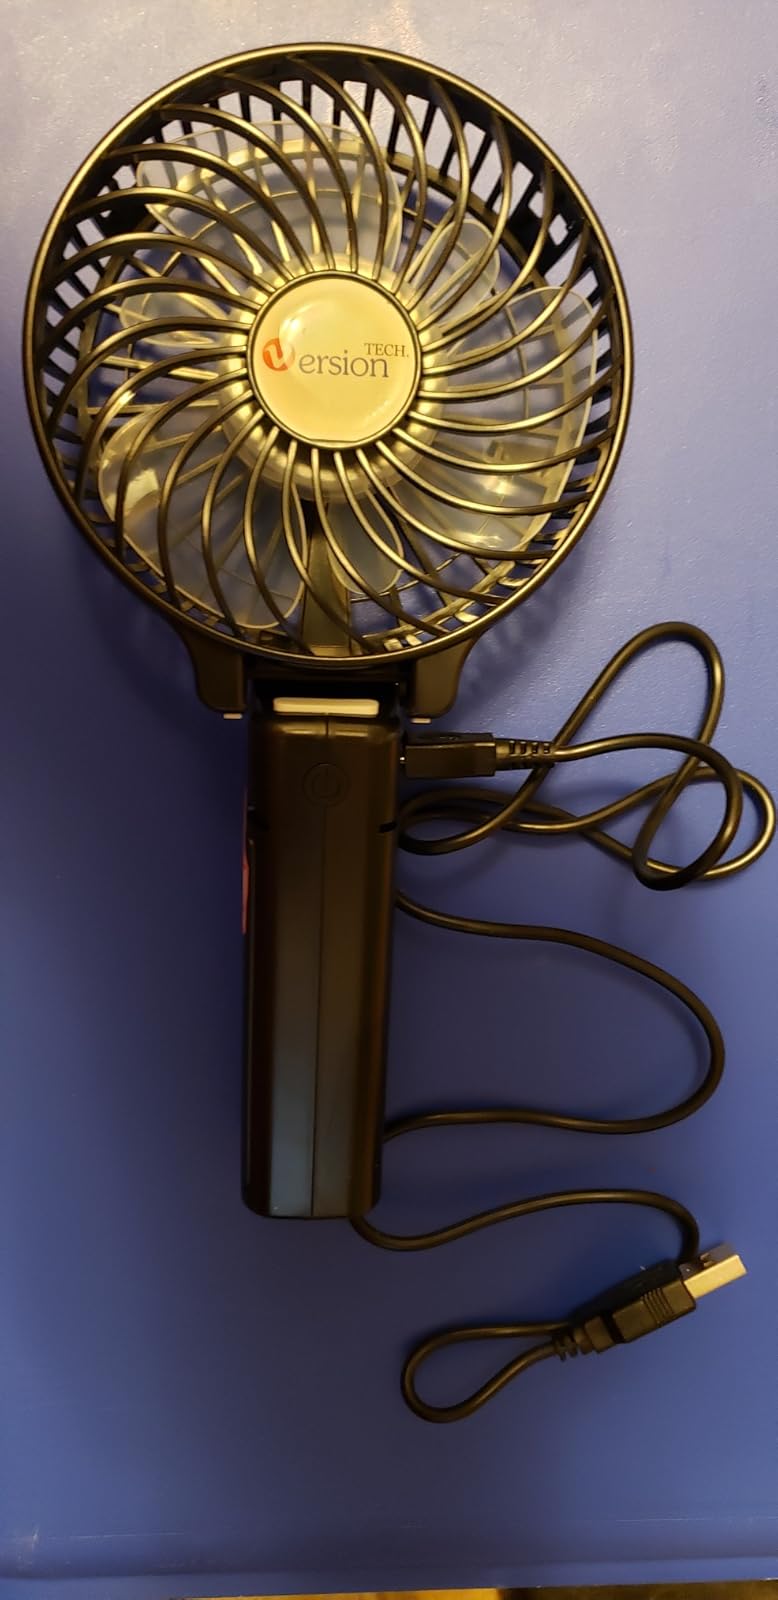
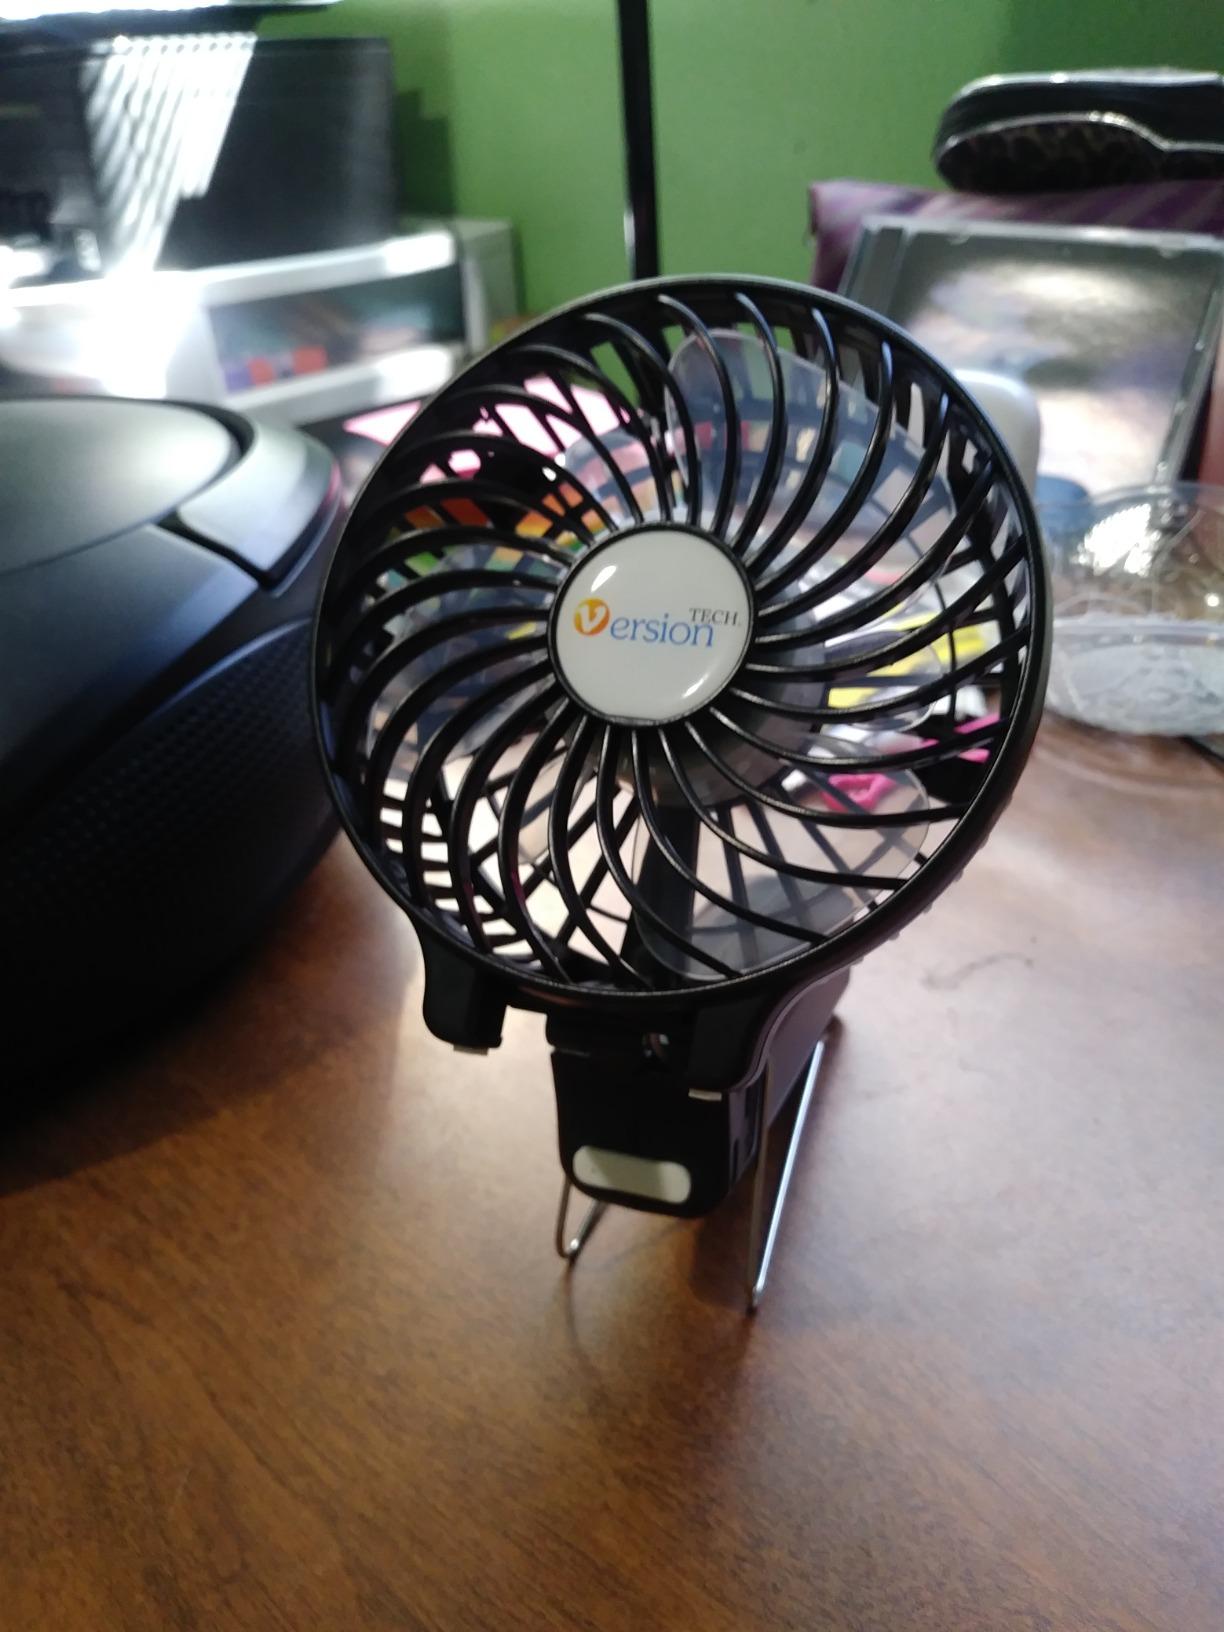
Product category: fan
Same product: yes